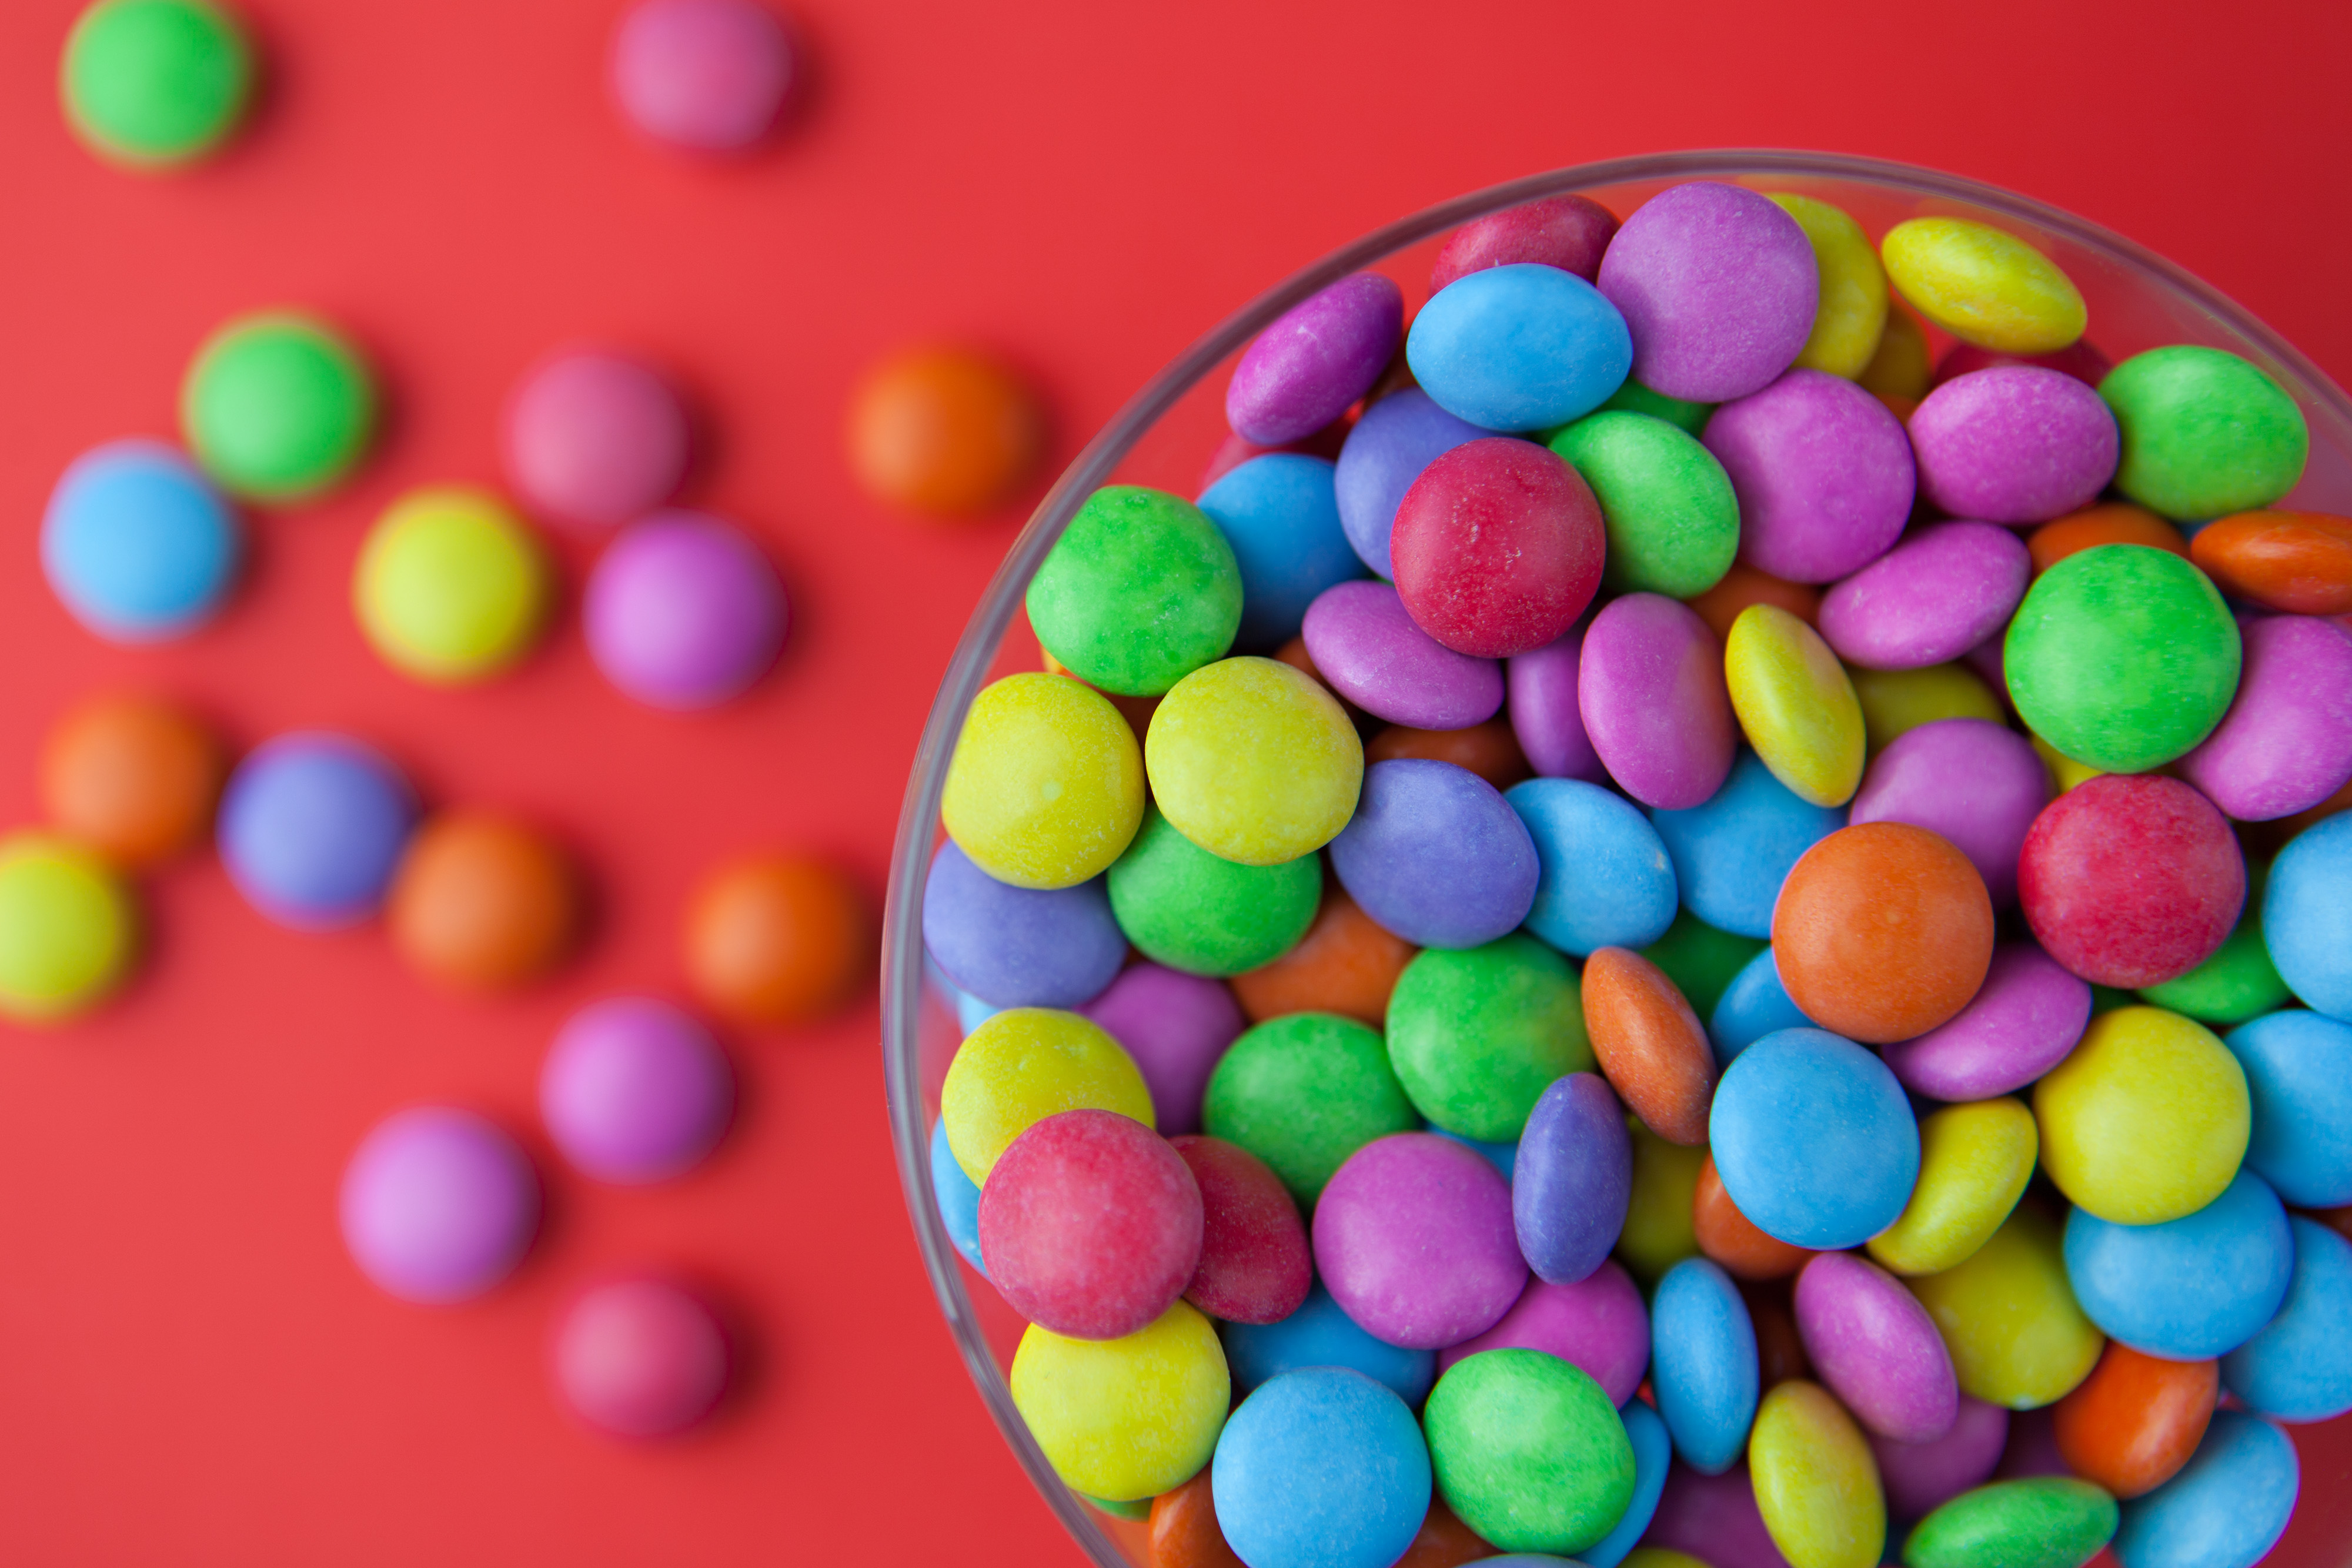
sweetness, food, Colorfulness, confectionery, food coloring, candy, nonpareils, snack, bonbon, cuisine, dessert